Reinhold von Rosen

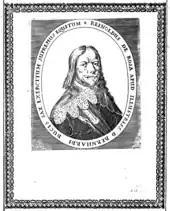
Reinhold von Rosen (1605–1667) at Theatrum Europaeum

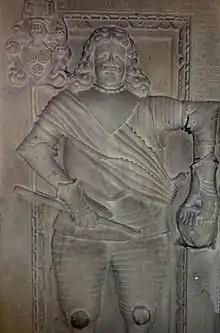
Reinhold's tombstone in the church St Jacques of Dettwiller

Reinhold von Rosen (1605 – 8 December 1667) was a Baltic nobleman fighting for Sweden and France. Reinhold was one of the great generals of the Thirty Years' War.